Ringo Sheena

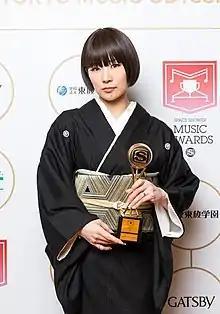
Sheena at the 2016 Space Shower Music Video Awards

, known by her stage name , is a Japanese singer, songwriter and musician. She is also the founder and lead vocalist of the band Tokyo Jihen.